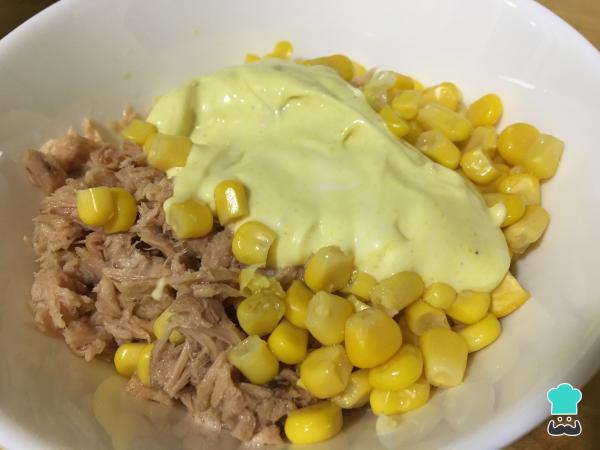
A continuación, agregamos la salsa de mostaza y mayonesa y mezclamos bien.